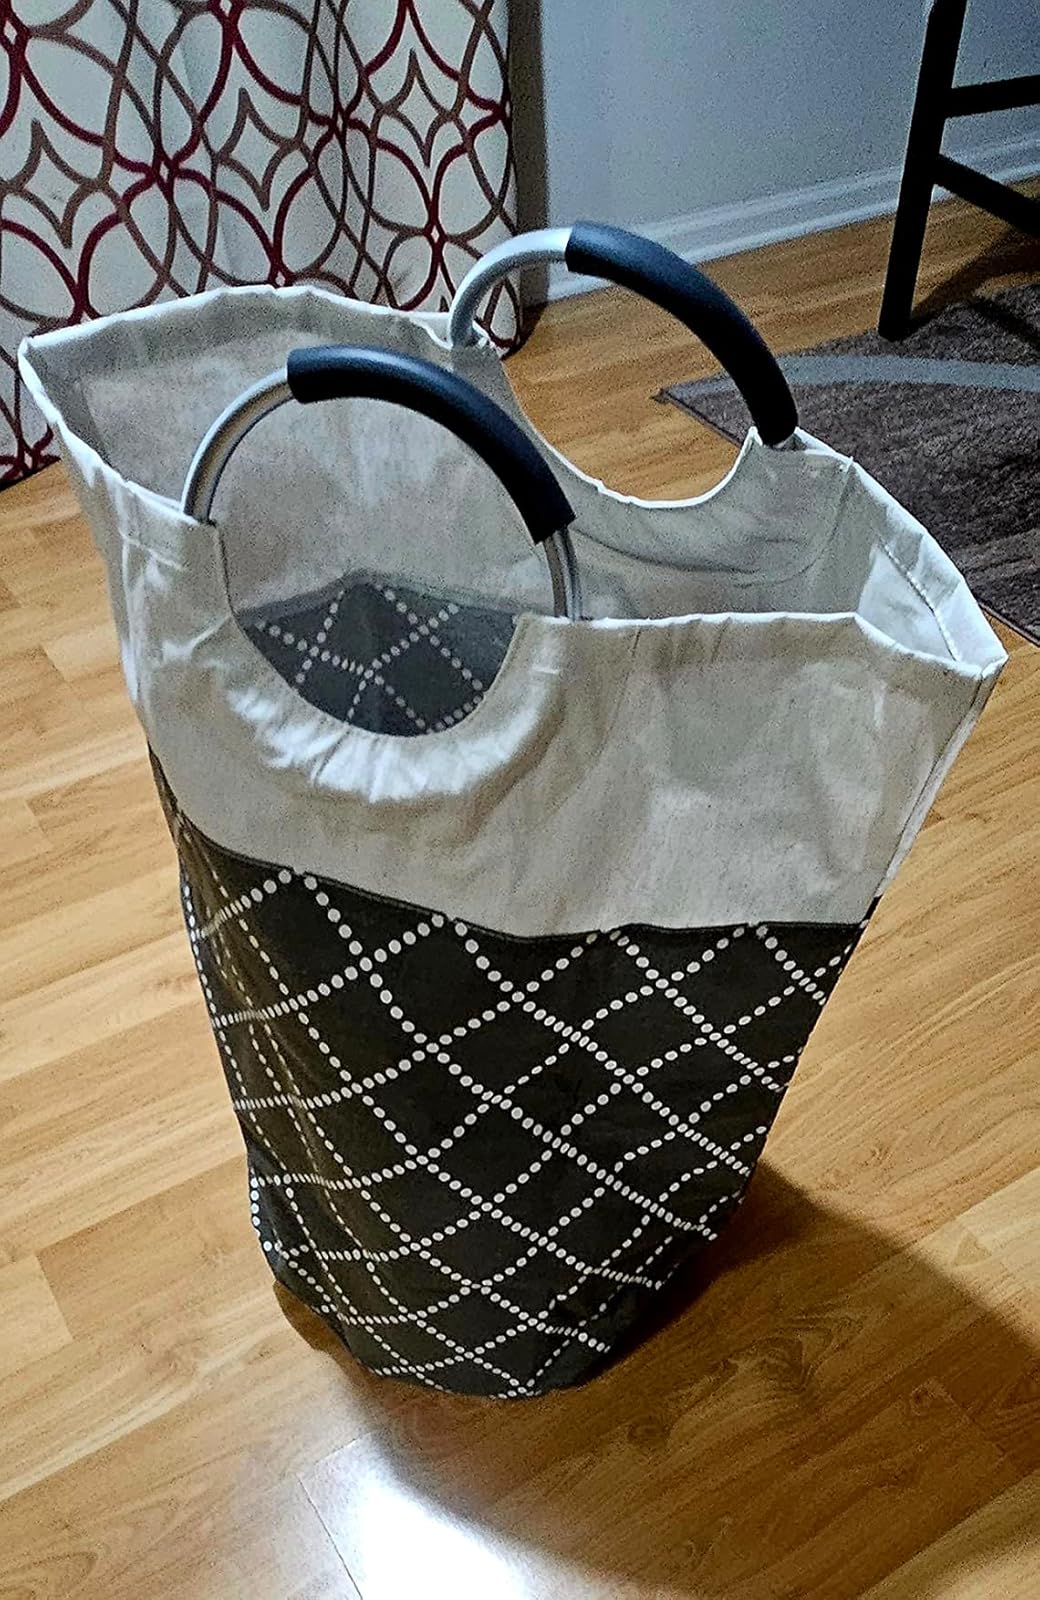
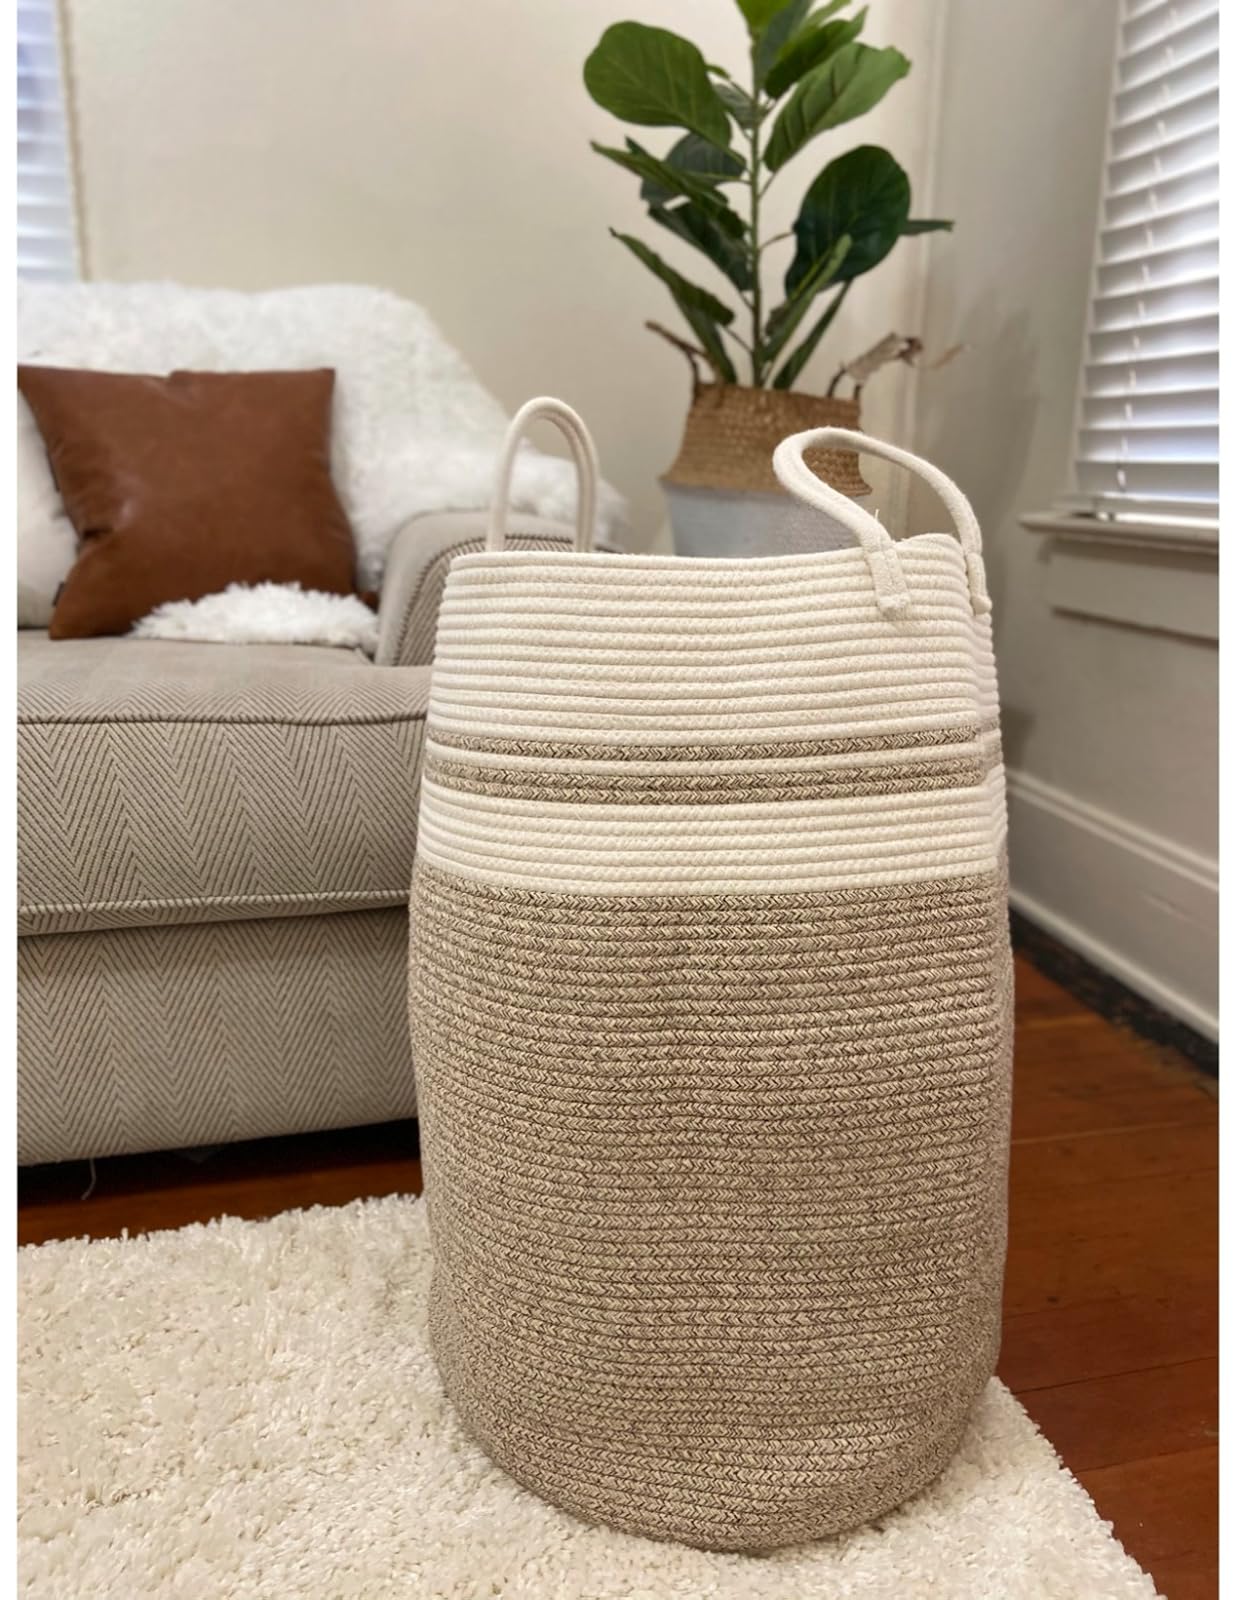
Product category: items_hamper
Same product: no